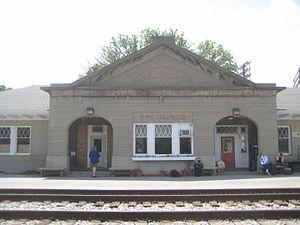
La gare de Columbus est une gare ferroviaire des États-Unis située à Columbus dans l'État du Wisconsin.